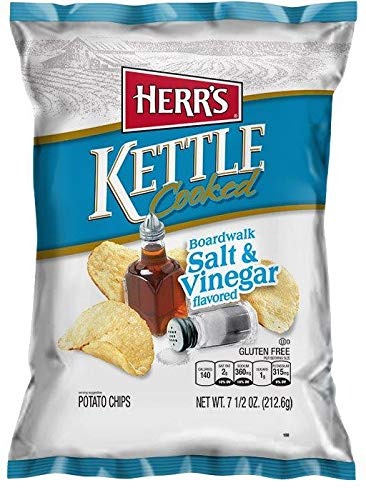
Item Name: Herr's - Boardwalk Salt and Vinegar Kettle Potato Chips, Pack of 12 bags
Value: 12.0
Unit: Count

Price: 17.29